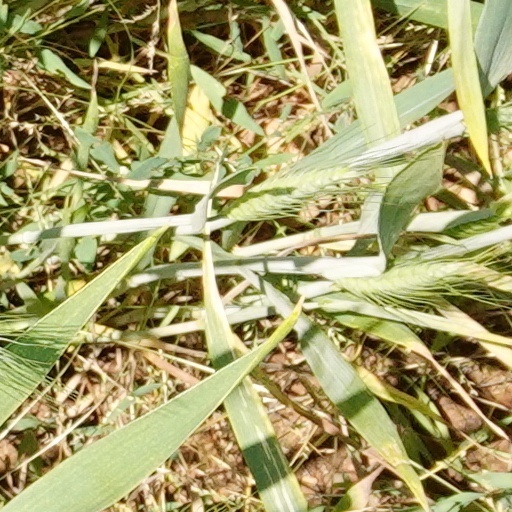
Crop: wheat